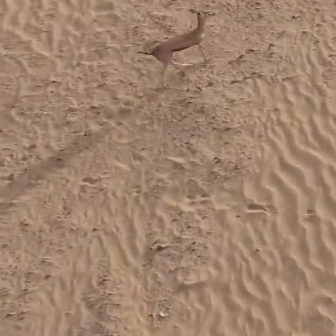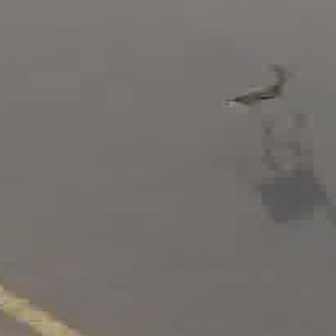
  Please identify the target specified by the bounding box [132,6,217,90] in the first image and locate it in the second image. Return the coordinates in [x_min,y_min,x_max,y_max] format.
Answer: [217,58,304,146]